HMS Ganges mast

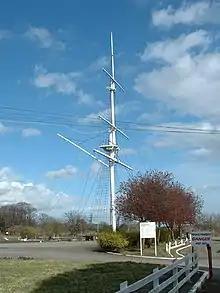
Mast pictured in 2004

A ship's mast stands on the site of the Royal Navy shore establishment HMS "Ganges" at Shotley, Suffolk in England. It was formerly used for mast climbing practice when the site was a training centre for boy seamen. Every boy at the school had to climb partway up the mast to qualify. On ceremonial occasions the mast would be manned by a team of boys standing on various parts. The one who stood on the truck at the top was known as a "button boy". In 1928 one of the boys climbing the mast died after falling and missing the safety net at its base. "Ganges" closed in 1976 and the mast afterwards fell into disuse, though it is a grade II listed structure. There are proposals to restore the mast as part of a redevelopment of the site for housing.